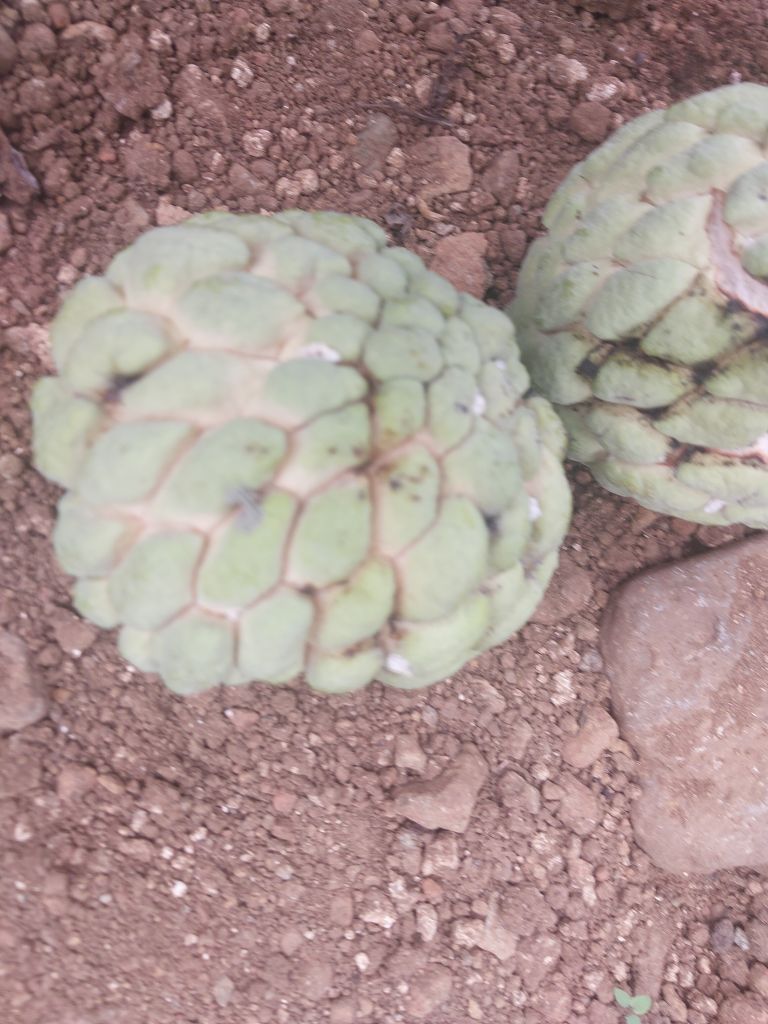
Disease label: Athracnose